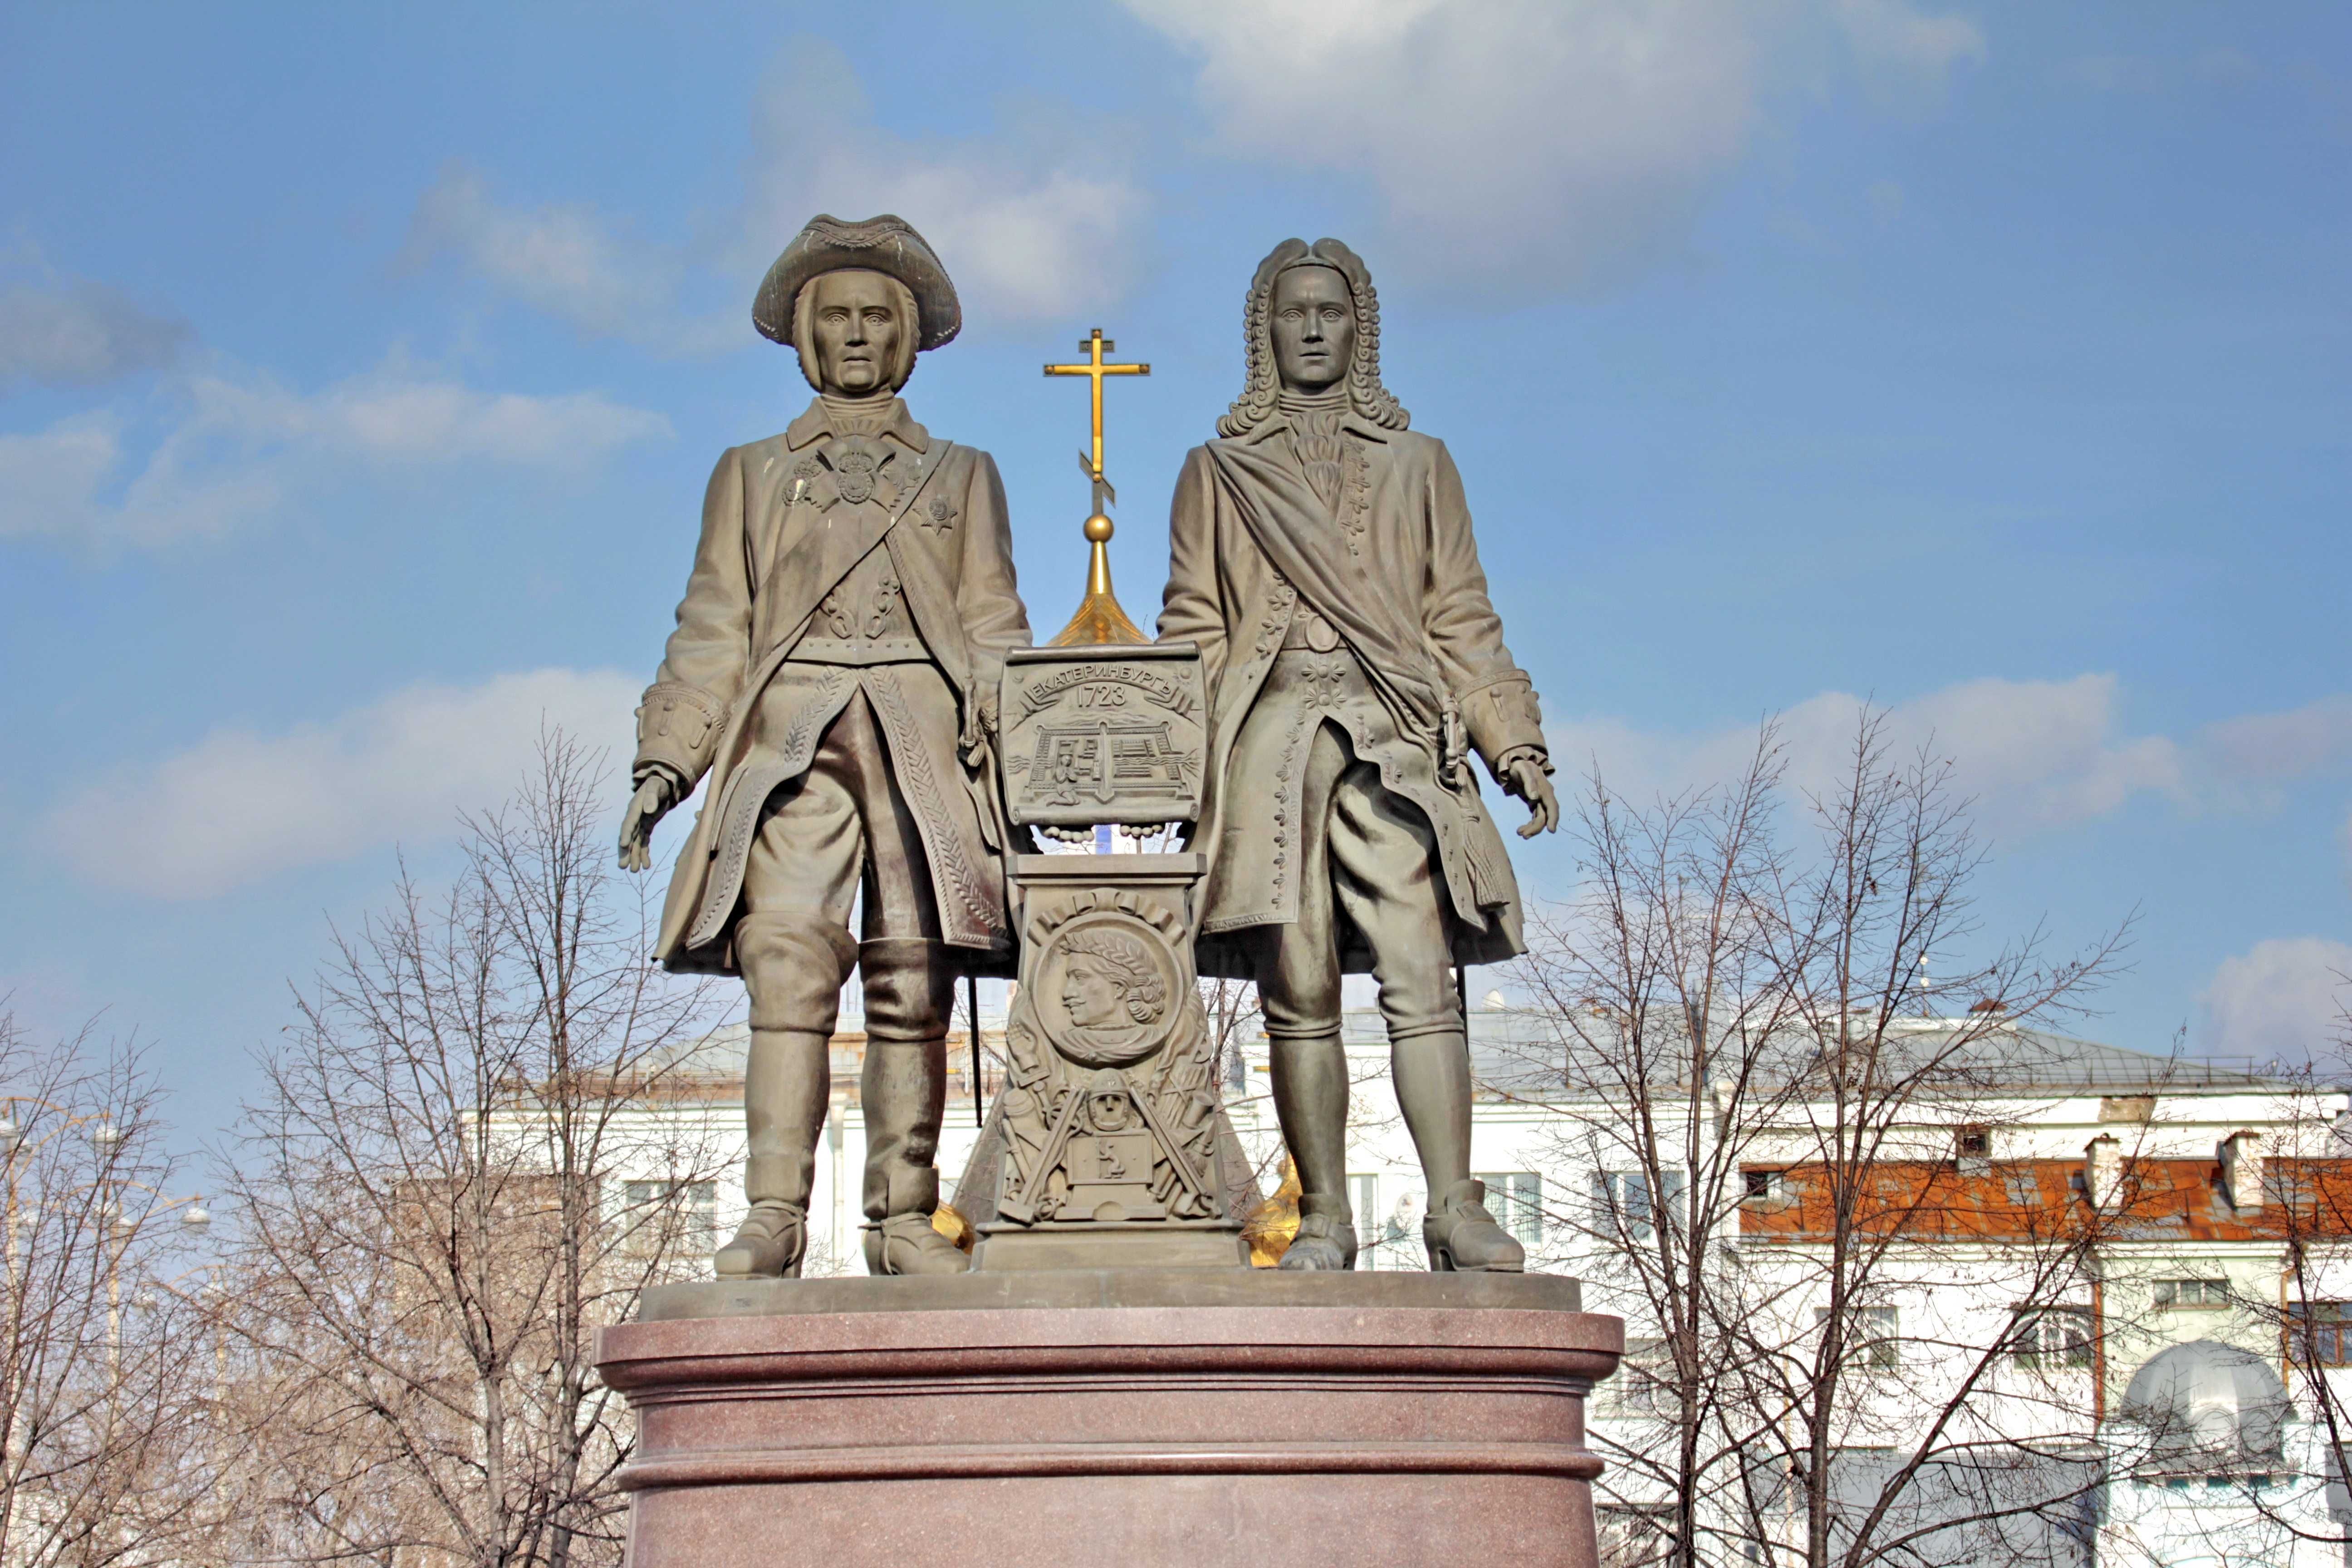
landscape, nature, winter, sky, monument, statue, landmark, trees, sculpture, memorial, art, clouds, temple, winter sun, rays of the sun, ancient history, ekaterinburg, a monument to the city founders, vasily tatishchev, william de gennin